Old St Joseph's in the Citadel

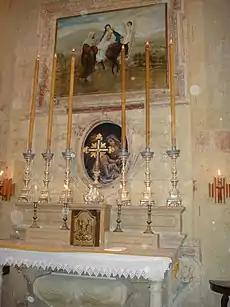
High Altar of the church

The church plan was altered by orders of Bishop Baldassare Cagliares on plans by Vittorio Cassar. Works concluded by 1625. Consequently, the dedication of the church was changed from that of St Nicholas to St Joseph, the first church on the island to bear the name of St Joseph. A palace was also built adjacent to the church as a residence to Bishop Cagliares. On St Joseph's day, the Chapter of St Mary's Collegiate Church used to celebrate vespers every year from 1672.